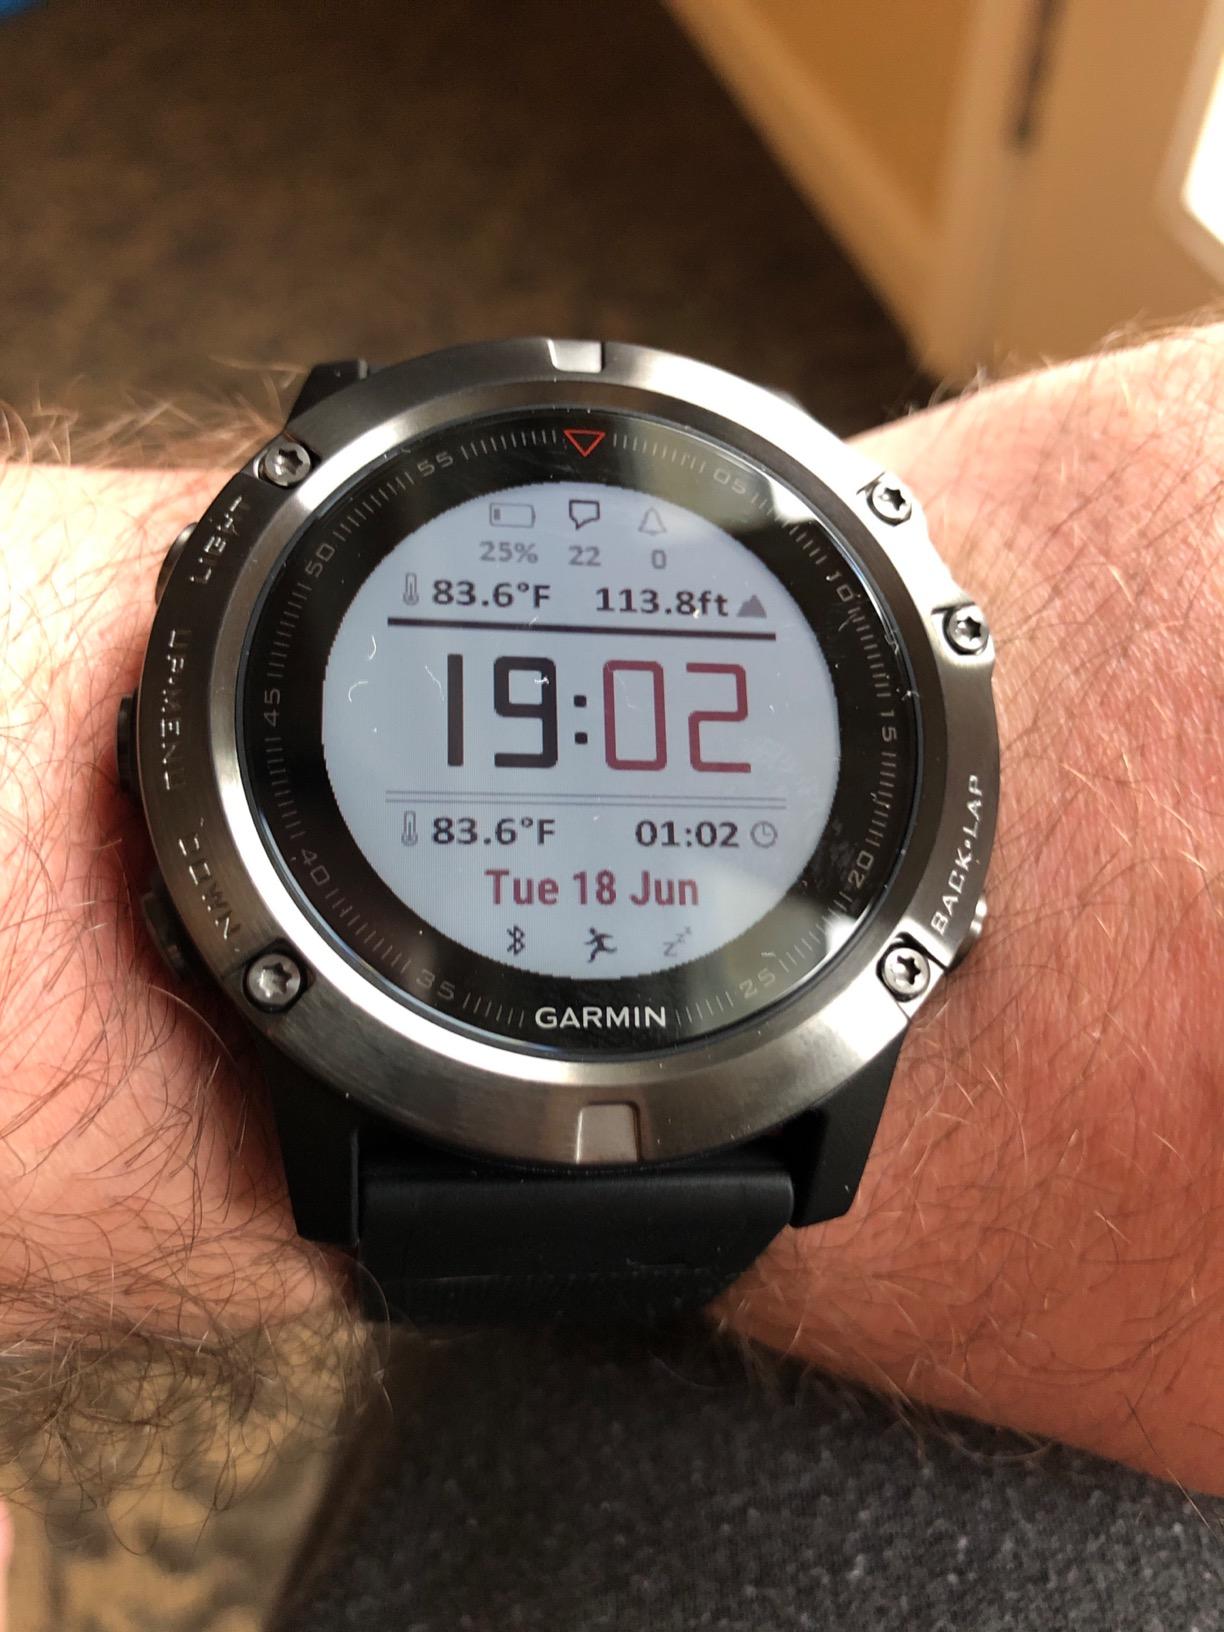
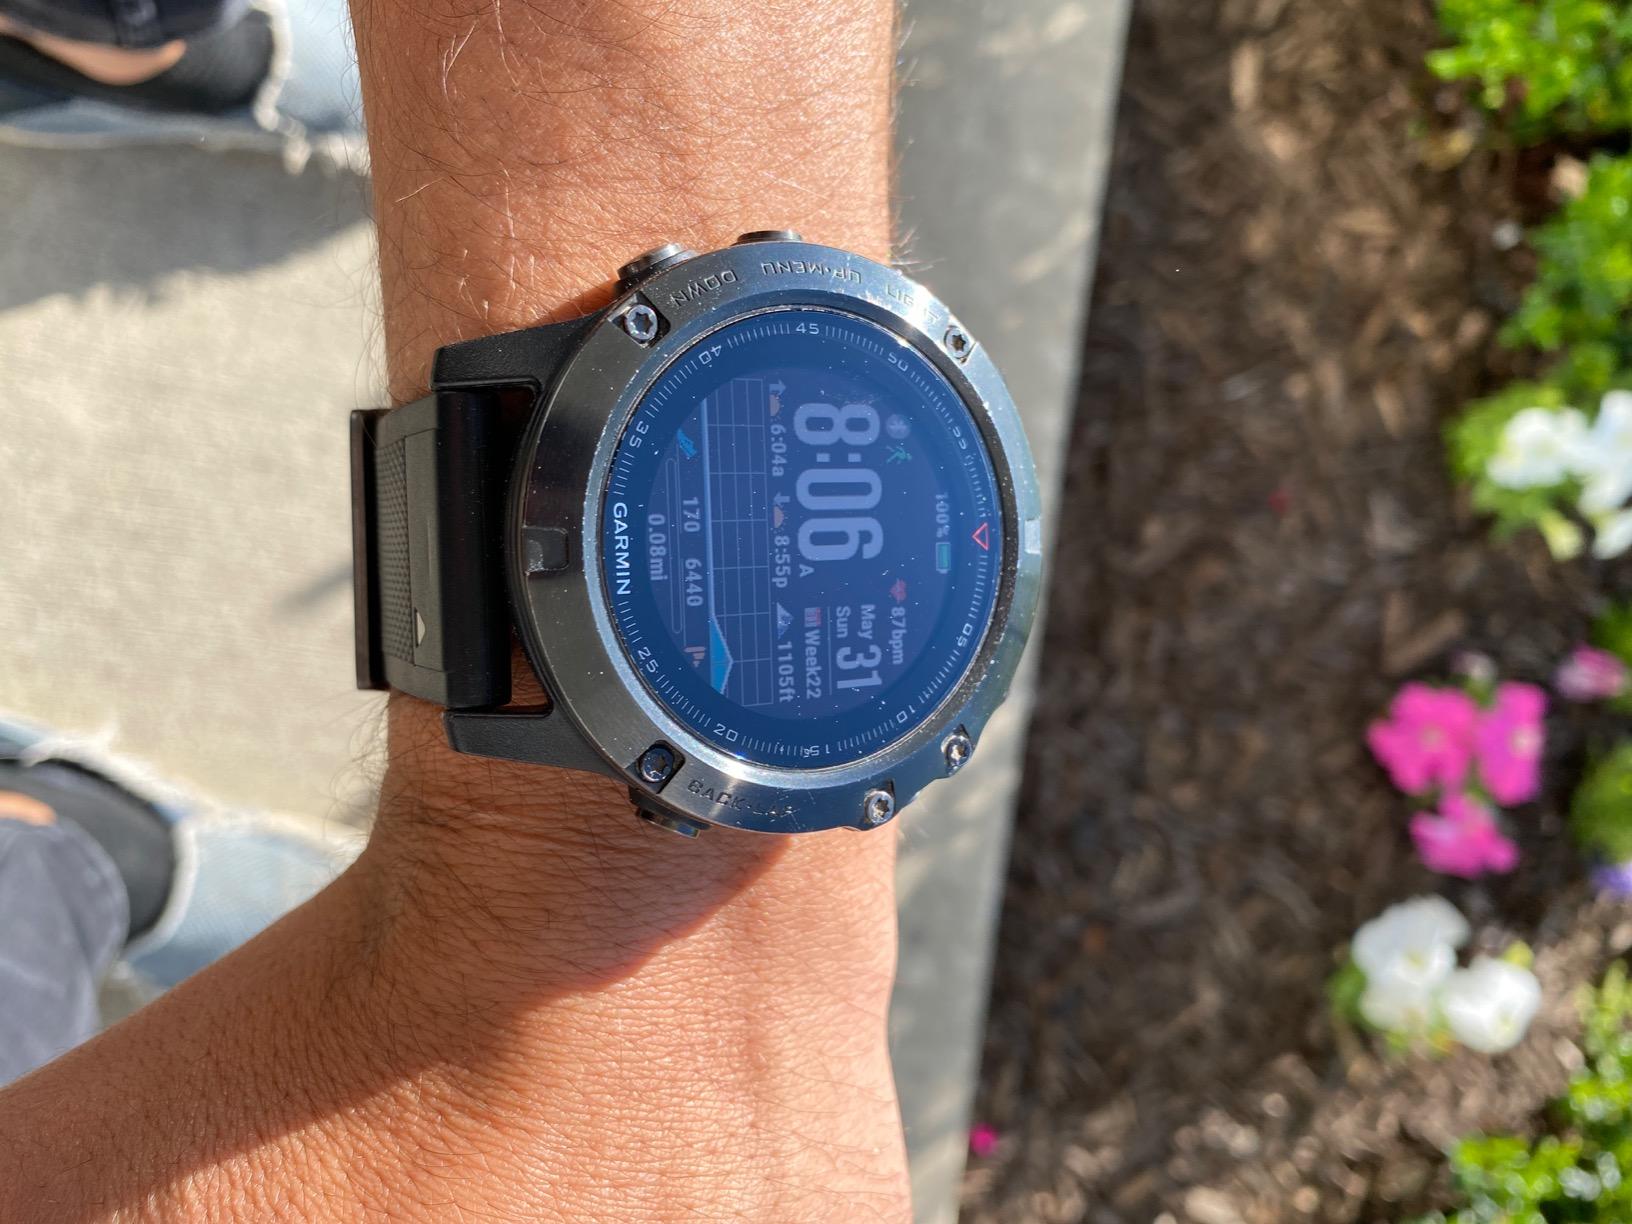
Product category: smartwatch
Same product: yes